Jim Field Smith

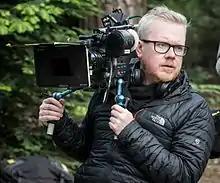
Jim Field Smith on the set of STAG (BBC, 2016)

Jim Field Smith (born 20 February 1979) is an English film and television director, writer and producer.